RVAH-3

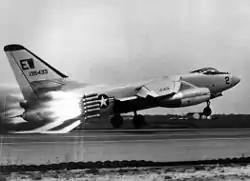
VAH-3 A3D-1 Skywarrior makes a RATO takeoff from Naval Air Station Jacksonville, circa 1957

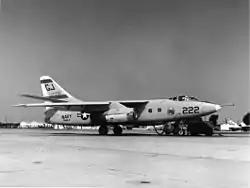
VAH3 TA-3B Skywarrior on the flight line at Naval Air Station Sanford, circa 1967

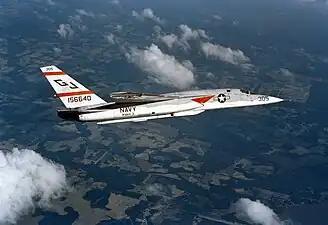
RVAH-3 RA-5C Vigilante in flight in 1976

VAH-3 was initially established at Naval Air Station Jacksonville, Florida and was originally equipped with the A3D-1 Skywarrior. It made its only operational cruise from 12 July 1957 to 12 Mar 1958 aboard the in the Mediterranean. In mid-1958, the squadron began accepting the upgraded A3D-2 version of the Skywarrior, relocated to Naval Air Station Sanford, Florida, and was merged with the U.S. Atlantic Fleet's Heavy Attack Training Unit Atlantic (HATULANT). VAH-3 was then designated as a Fleet Replacement Squadron (FRS) for the A3D for the Atlantic Fleet, inheriting a mix of aircraft from HATULANT including R4D-7s, P2V-3Bs, F9F-8Ts and A3D-2Ts (redesignated as TC-47K, P-2C, TF-9J and TA-3B in 1962).